Ivanovsky Convent

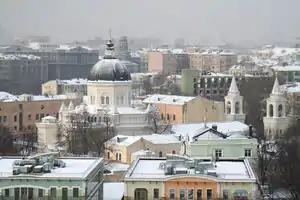
View toward Kitai-gorod. Across from the main entrance stands the Prince Vladimir Church.

Ivanovsky Convent is a large stauropegic Russian Orthodox convent in central Moscow, inside the Boulevard Ring, to the west of Kitai-gorod, in the district formerly known as Kulishki. It is the main shrine of St. John the Baptist in the Russian capital.